Patti Newton

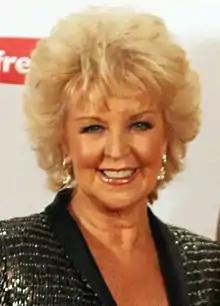

Before her marriage, Newton worked under her birth name, Patti McGrath, when she appeared on programs such as the "Tarax Show" and "The Graham Kennedy Show". In 1967, she won the Logie Award for Most Popular Female in Victoria. She has appeared in many stage shows and has made television appearances on "Good Morning Australia" and the Logie Awards.